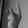
ASL letter: K